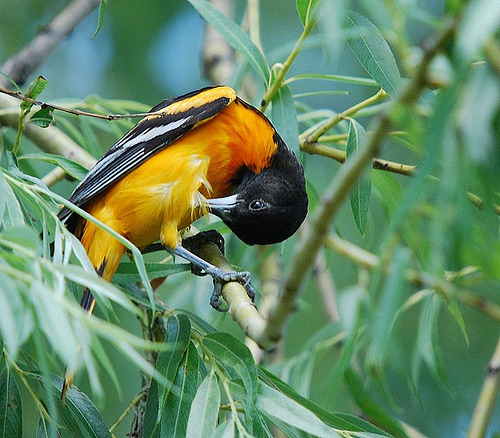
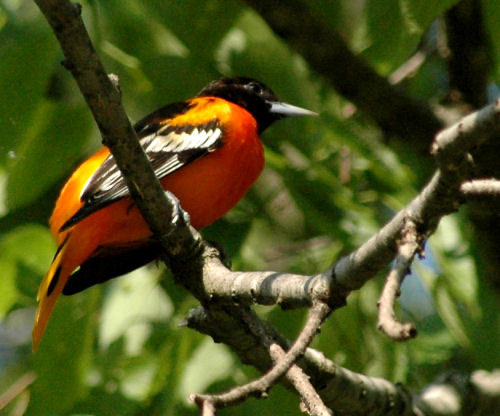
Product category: misc
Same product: yes